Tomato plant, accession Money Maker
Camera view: vertical (180 deg); turntable rotation: 300 degrees
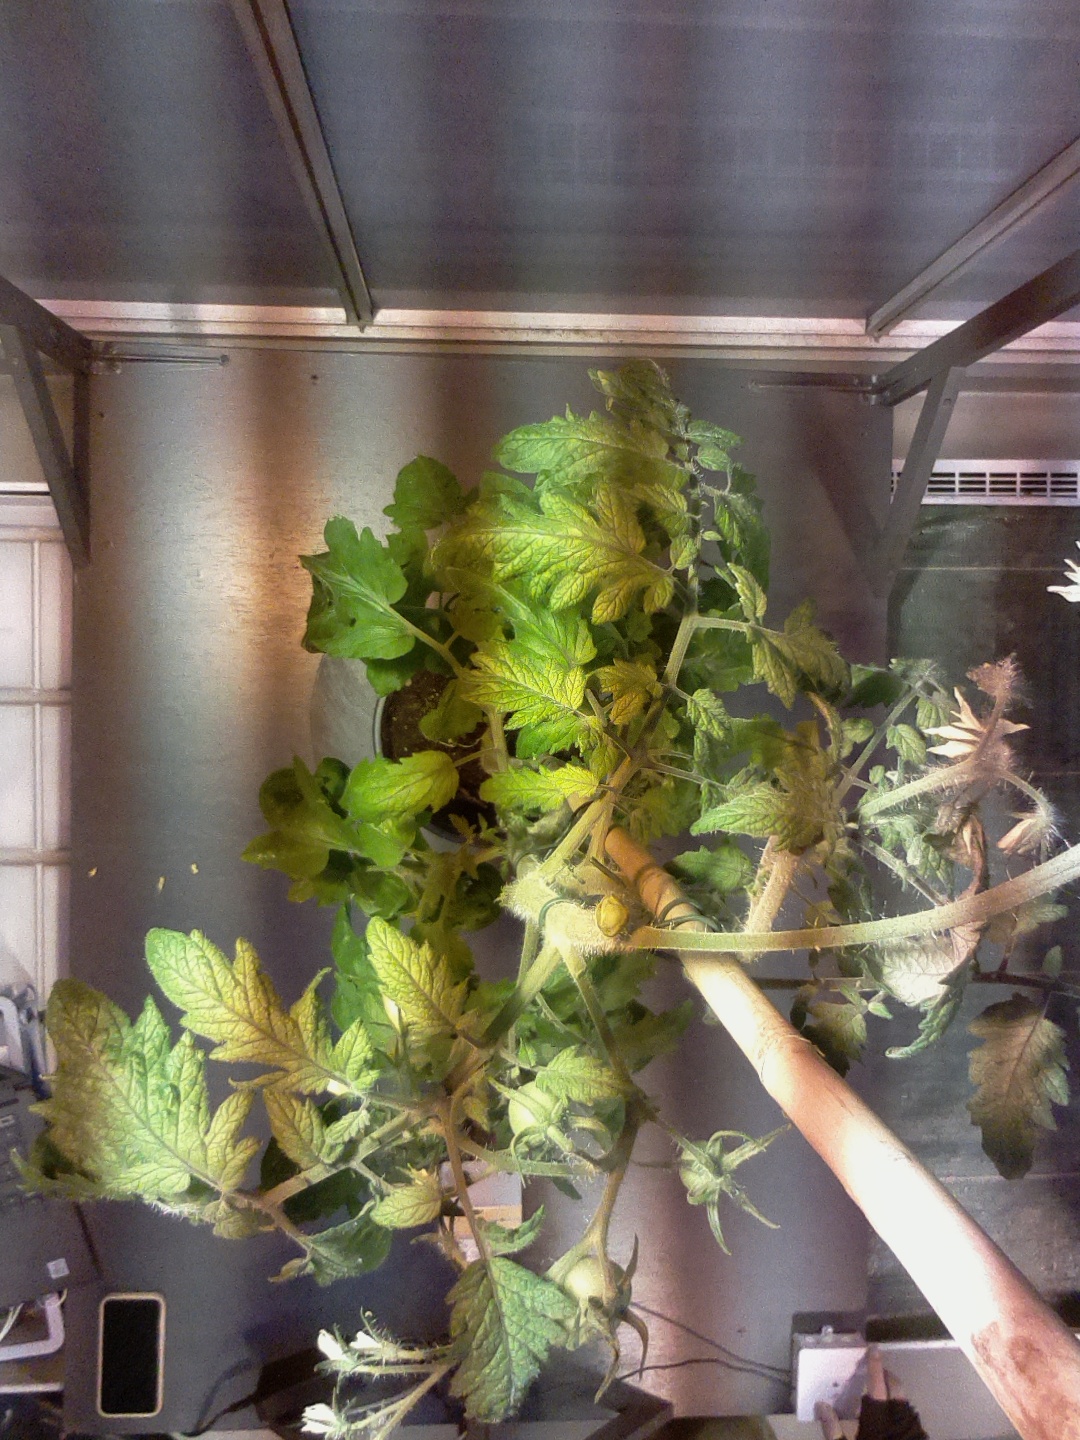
BBCH growth stage 74: 40%-50% of final fruit size